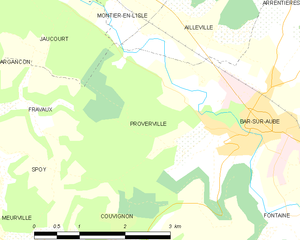
Carte des communes françaises: Proverville